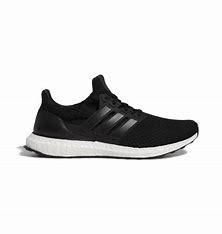
Brand: Adidas
Model: Ultraboost 5 DNA